Decline and end of the Cucuteni–Trypillia culture

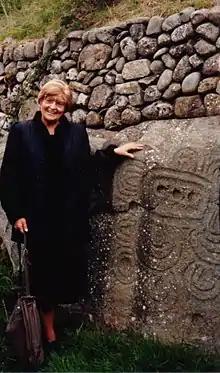
Marija Gimbutas

Gimbutas believed that the expansion of the Kurgan culture was conducted as a series of hostile, military conquests. Gimbutas wrote:"The process of Indo-Europeanization was a cultural, not a physical, transformation. It must be understood as a military victory in terms of successfully imposing a new administrative system, language, and religion upon the indigenous groups." Gimbutas pointed out how the extinction of the Cucuteni-Trypillia culture coincided with the 3rd Wave of Kurgan expansion, c. 3000–2800 BC, which saw the Kurgans move "en masse" into modern-day Romania, Bulgaria, and eastern Hungary. This matched the archaeological evidence that showed that the Cucuteni-Trypillia settlements (some of which were the largest in the world at the time), were all abandoned by 2750 BC, marking the end of the culture.